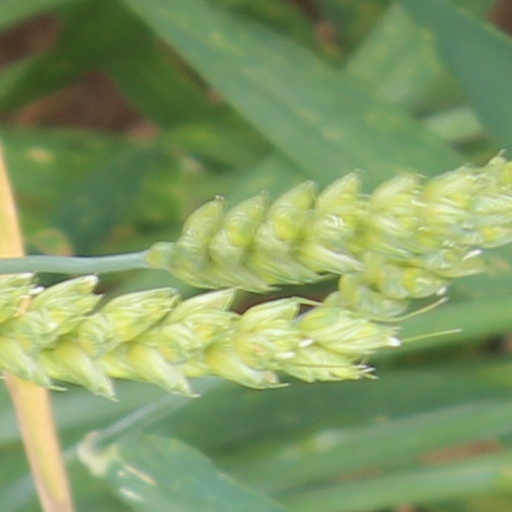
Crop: wheat